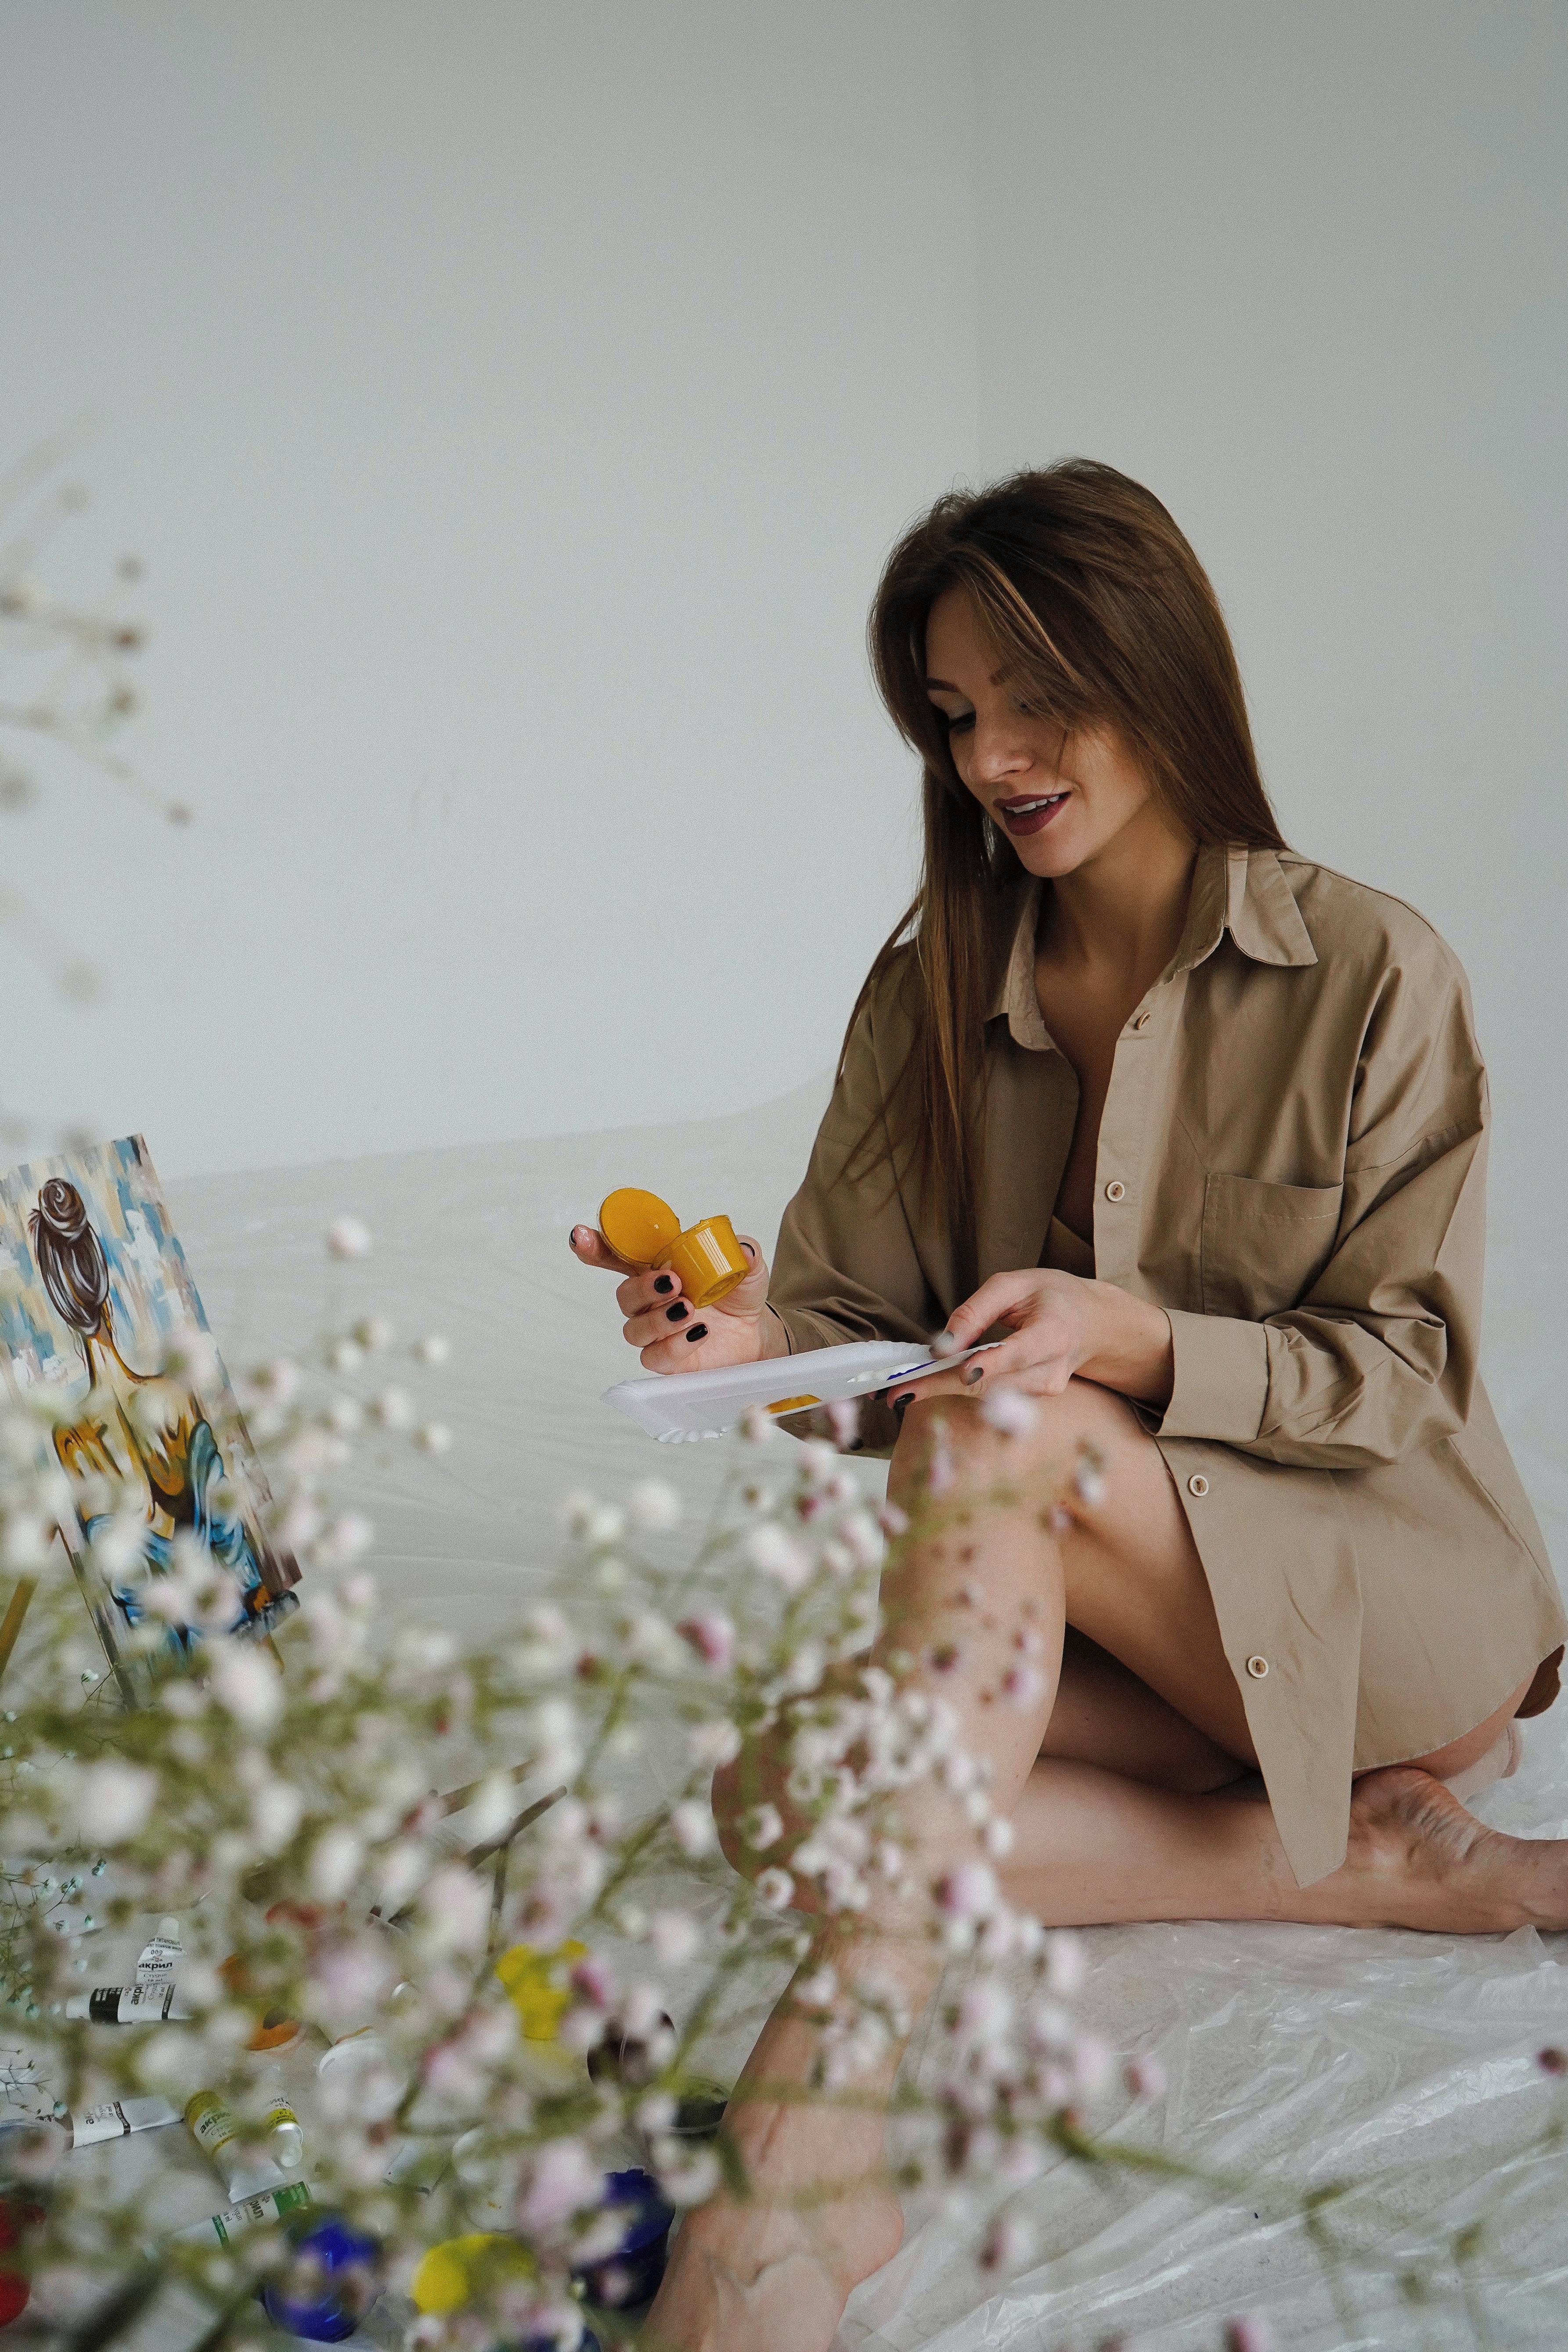
woman, plant, flower, dress, textile, happy, petal, fashion design, formal wear, jewellery, flower arranging, long hair, sunglasses, grass, event, floral design, peach, fashion accessory, brown hair, sitting, leisure, necklace, bouquet, floristry, cut flowers, fur, wedding ceremony supply, wildflower, fun, portrait photography, party supply, child, blossom, tradition, photo shoot, ceremony, room, wedding